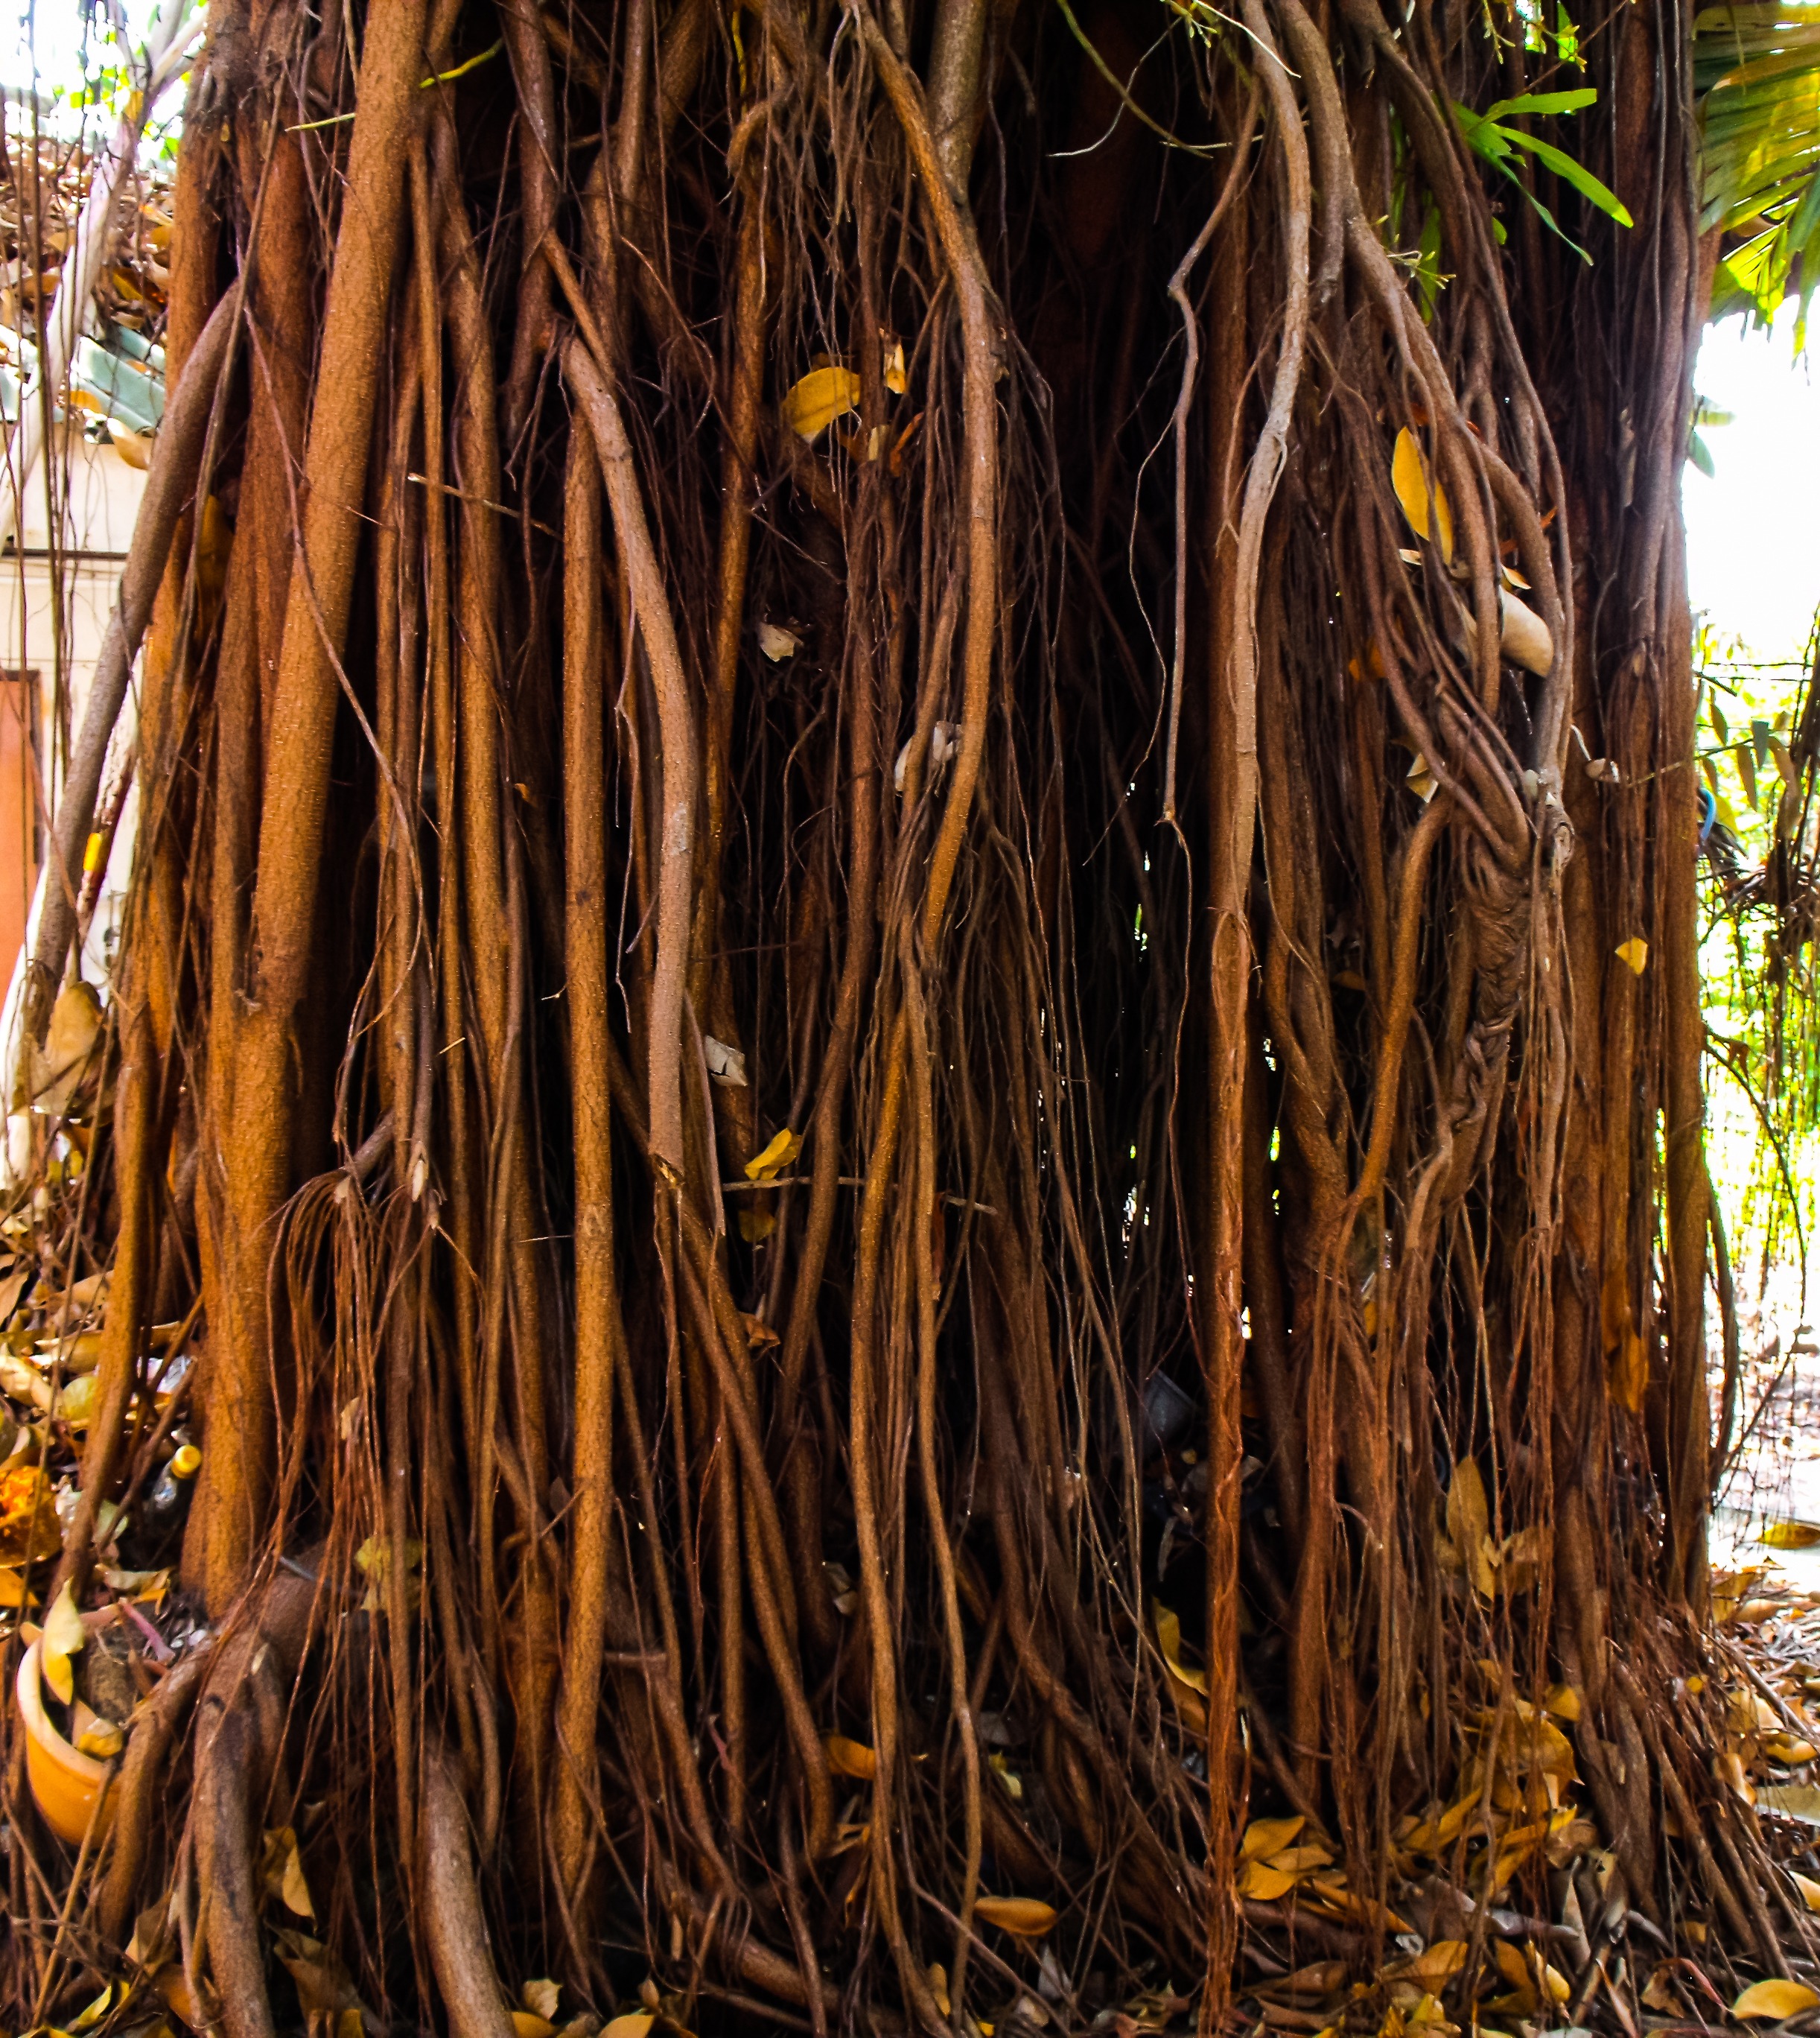
tree, forest, branch, plant, wood, flower, trunk, log, jungle, crop, soil, root, grass family, woody plant, arecales, aerial roots